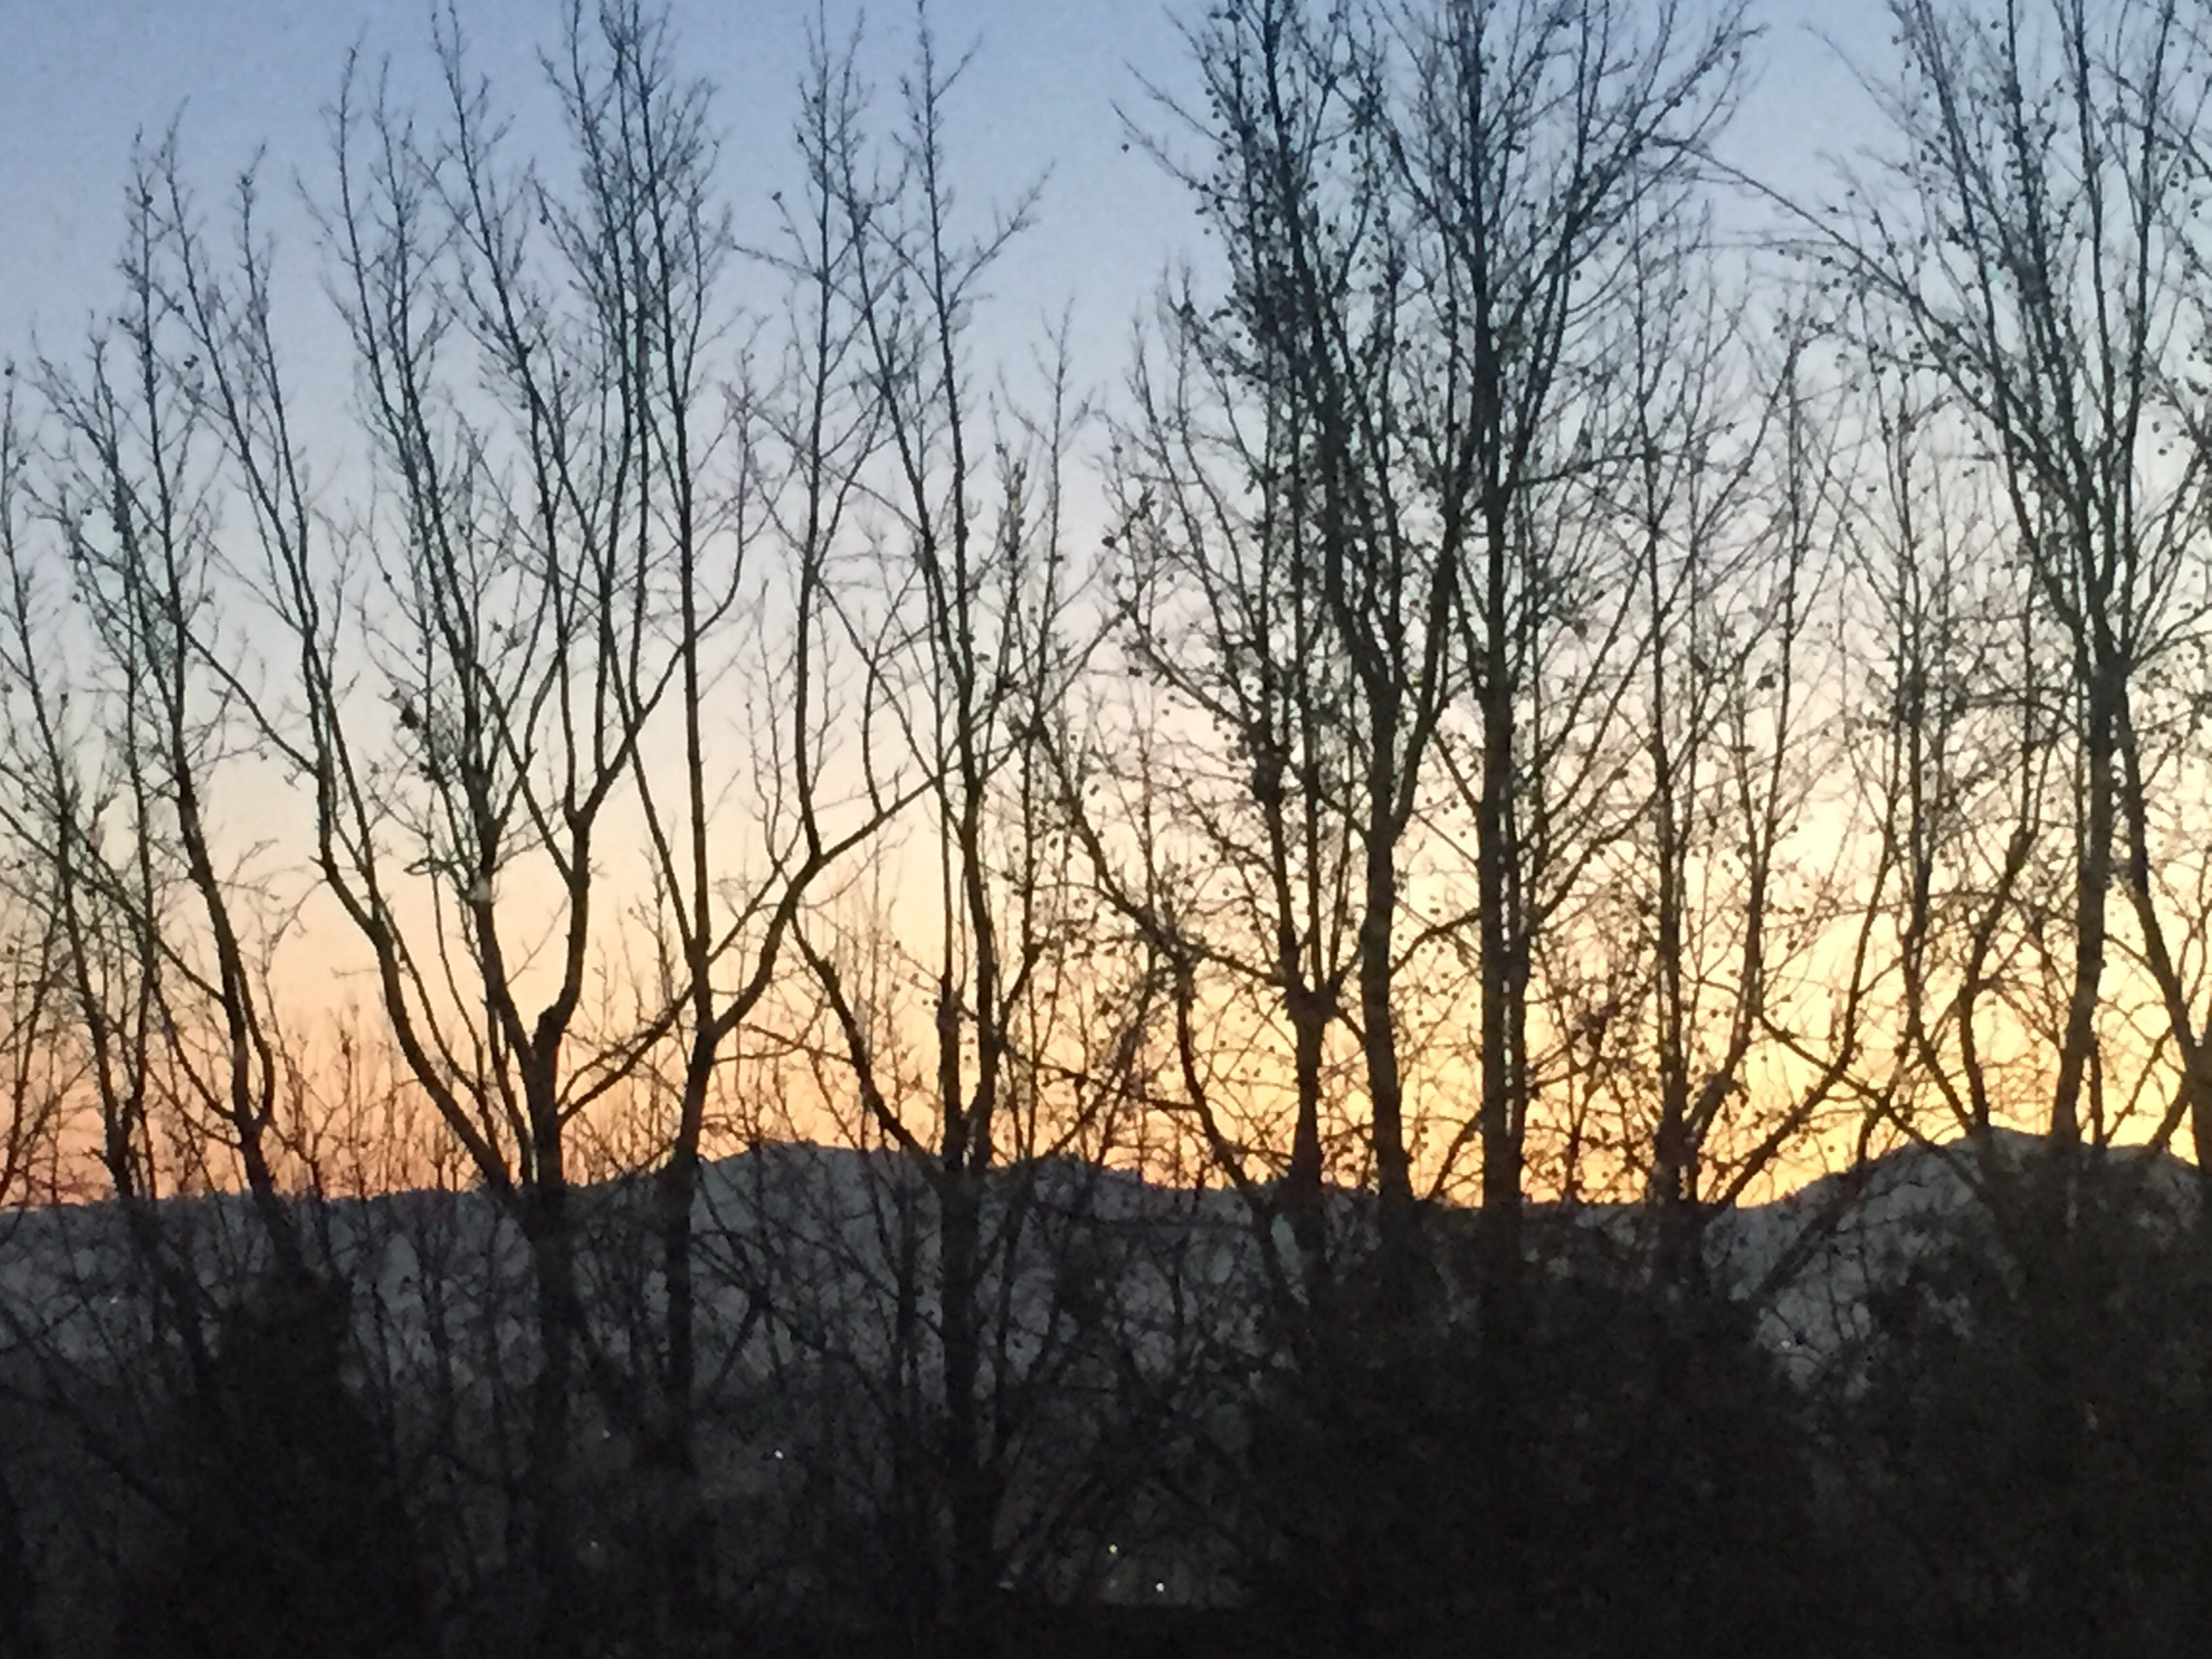
tree, nature, grass, branch, winter, plant, sky, sunrise, sunset, prairie, sunlight, morning, dawn, autumn, season, habitat, natural environment, atmospheric phenomenon, woody plant